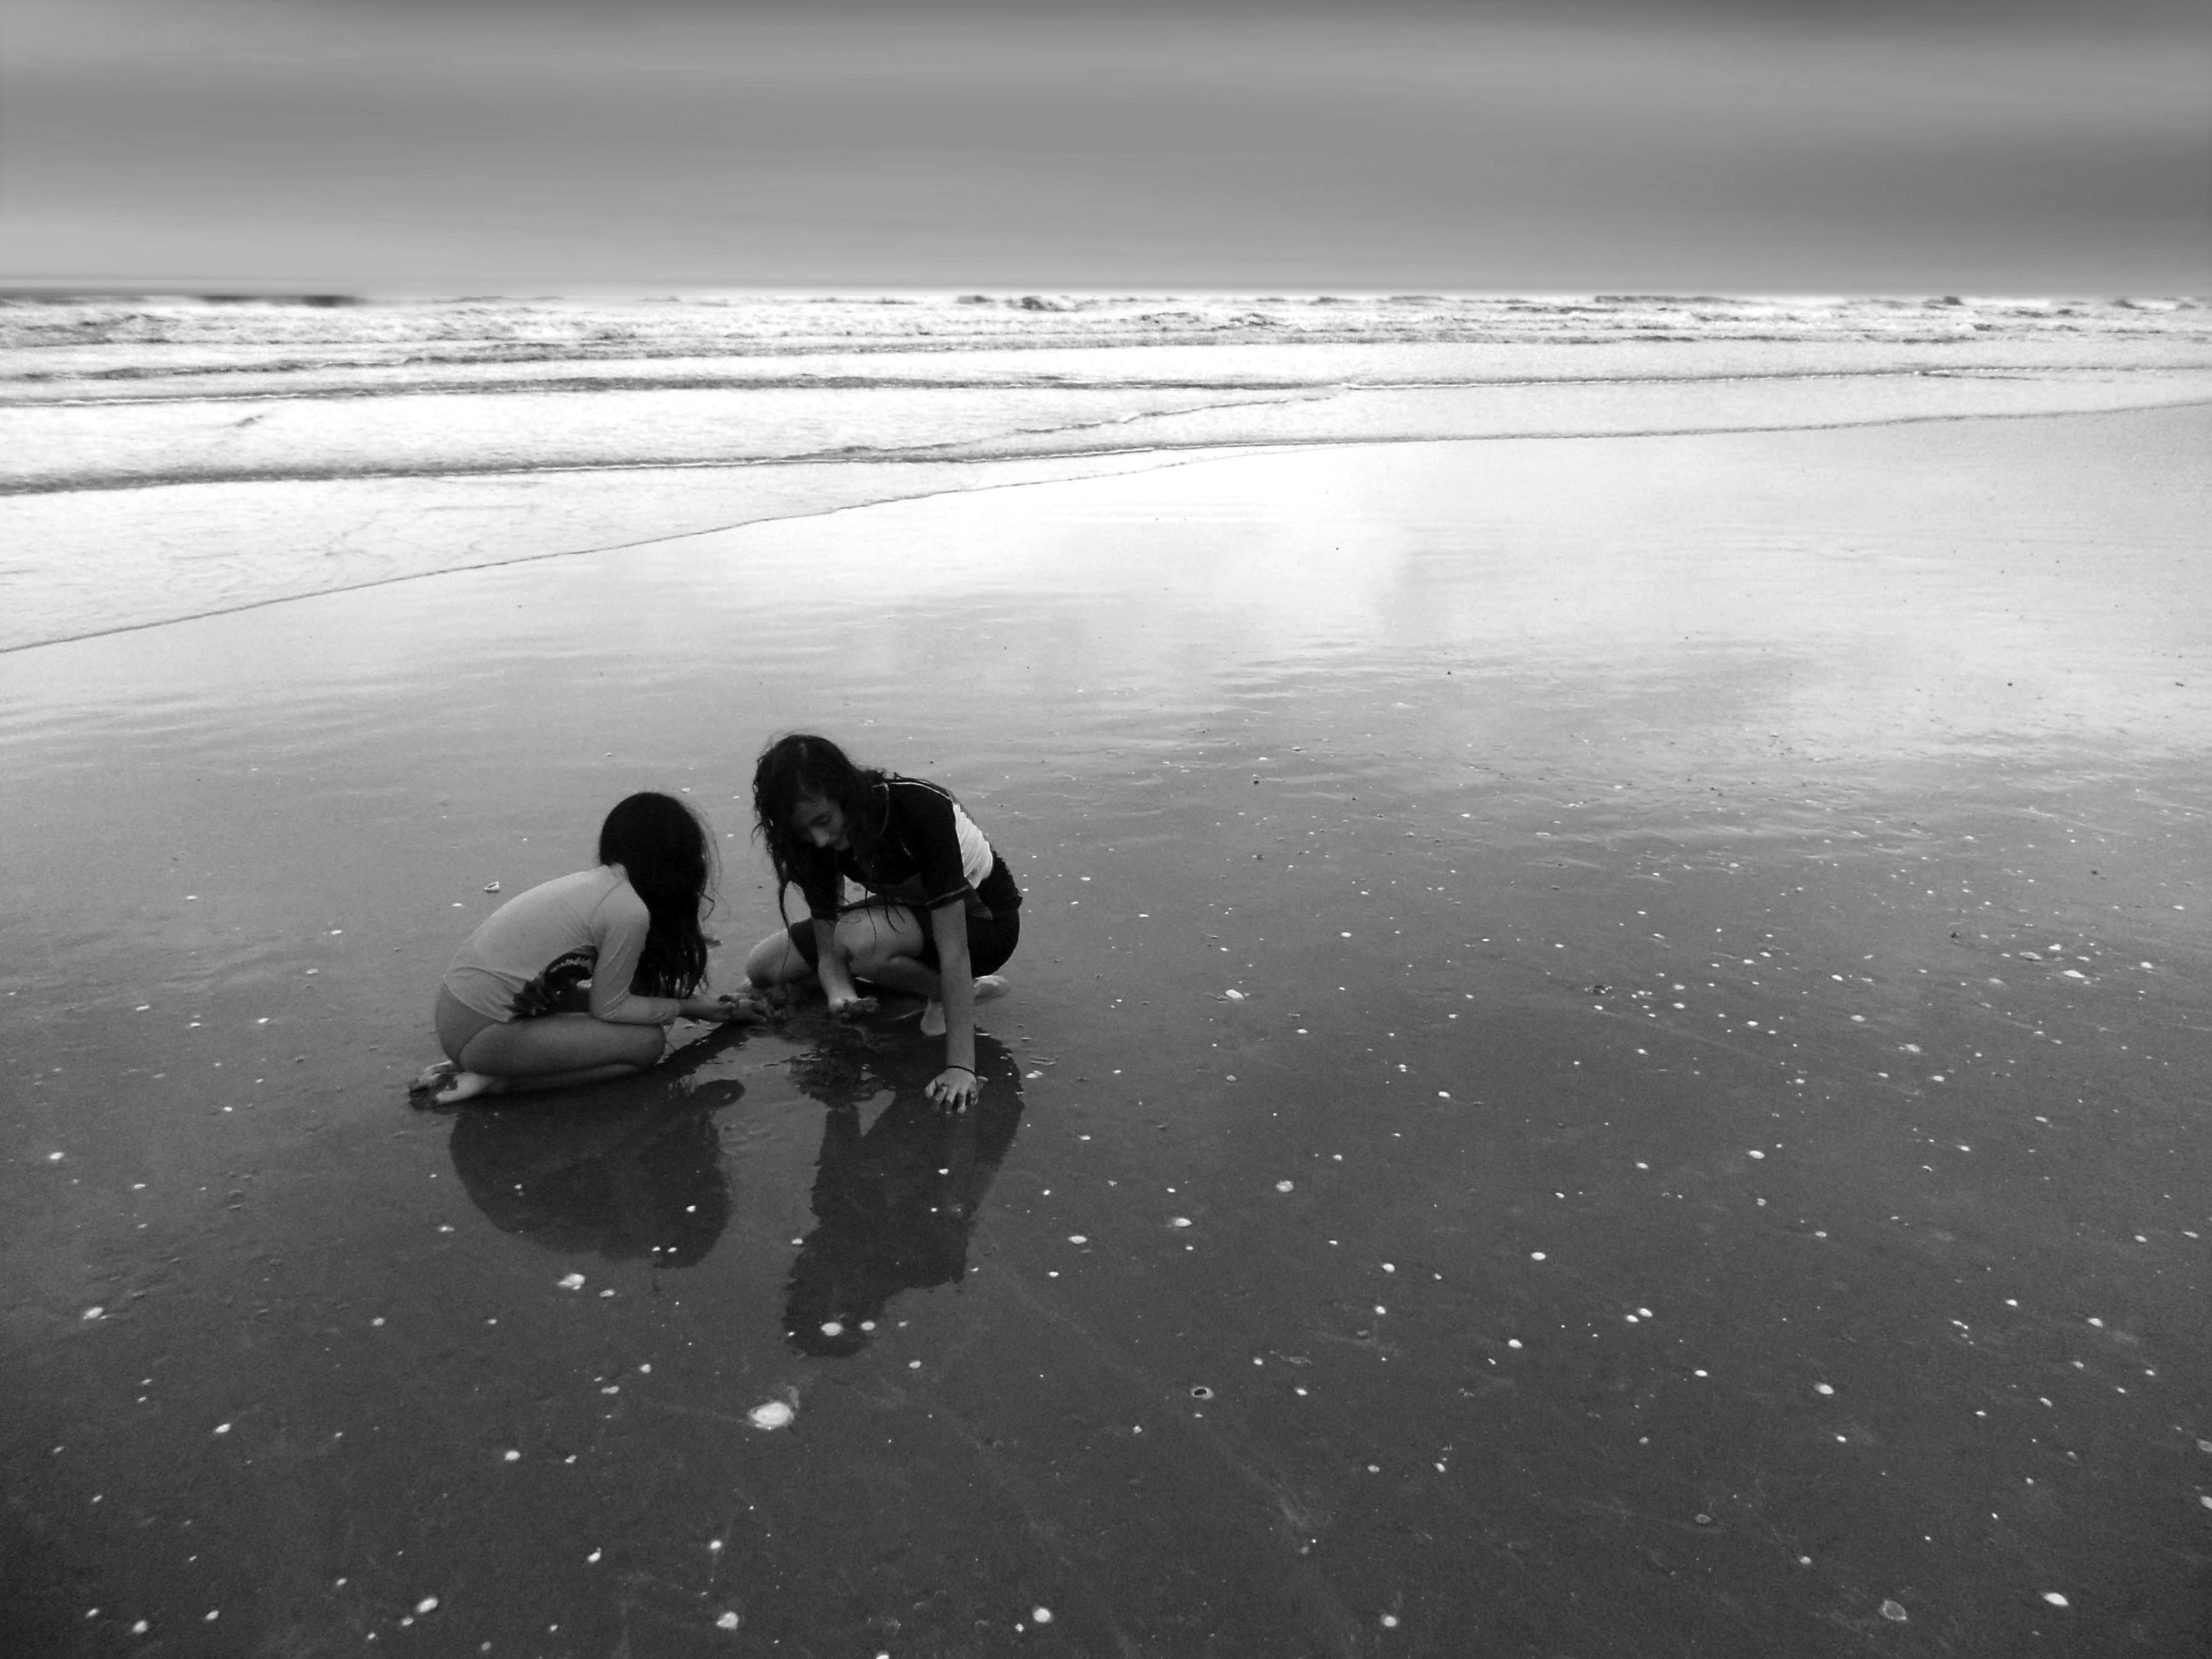
coast, ecuador, reflection, sand, wet, beach, water, photograph, black and white, sea, body of water, monochrome photography, photography, sky, ocean, shore, cloud, wave, horizon, monochrome, atmosphere, calm, stock photography